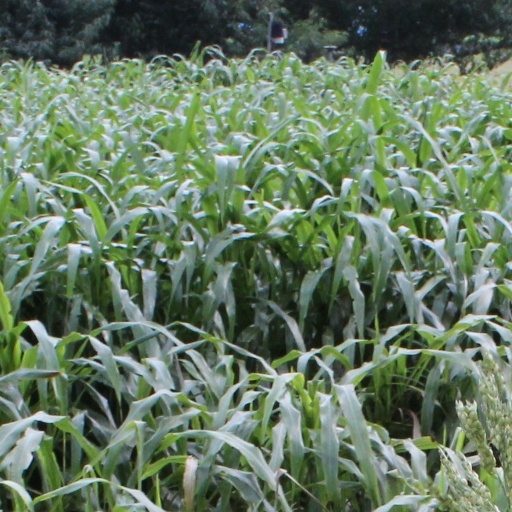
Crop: sorghum